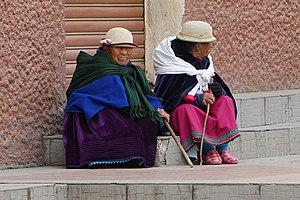
Femmes Cañaris, Cañar, Équateur
Les Cañaris étaient des Amérindiens qui vivaient dans le Sud de l'Équateur actuel, principalement dans les provinces d'Azuay et de Cañar. Le terme se réfère également à une confédération tribale précolombienne connue sous le même nom, et dont descendent les populations modernes appelées cañaris.